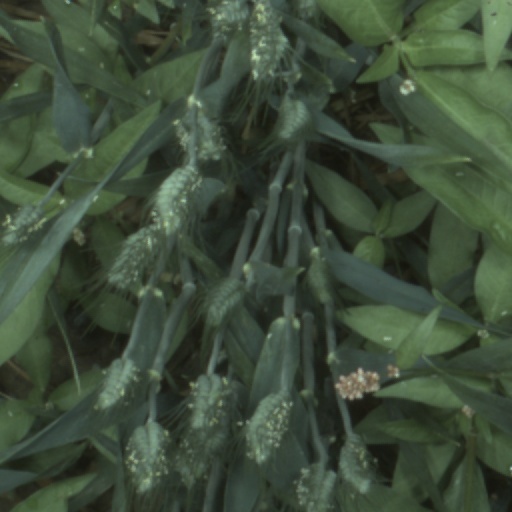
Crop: wheat